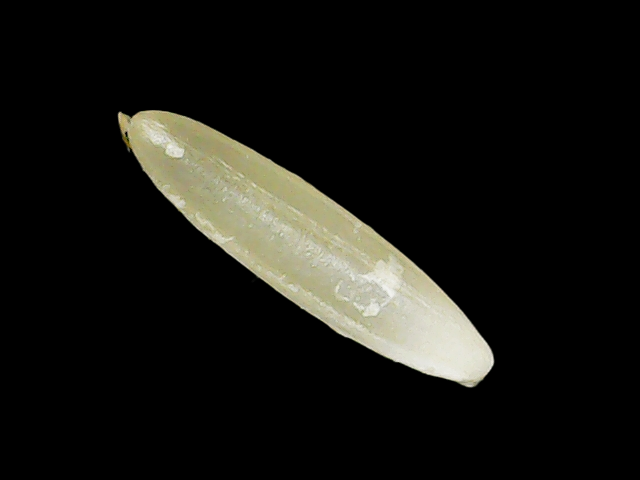
Rice variety: Binadhan25